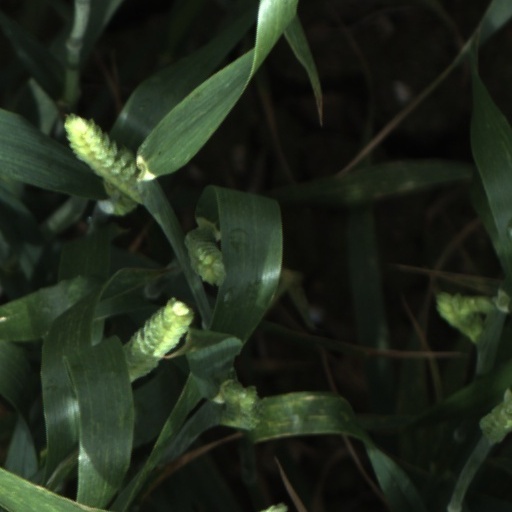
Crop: wheat